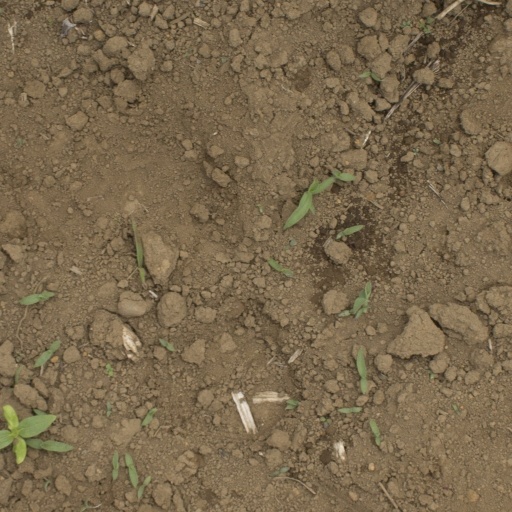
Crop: Jerusalem artichoke